1909 Detroit Tigers season

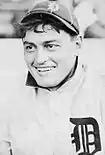
Boss Schmidt

Catching duties were split between Boss Schmidt (81 games) and Oscar Stanage (77 games).